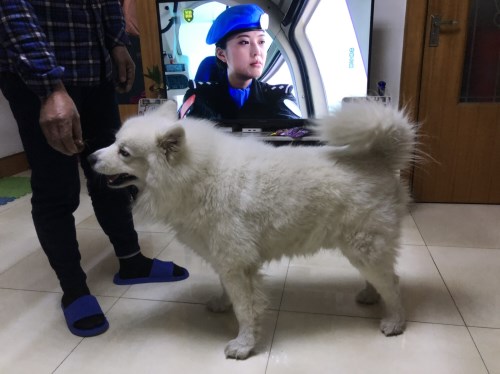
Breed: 2192-n000088-Samoyed